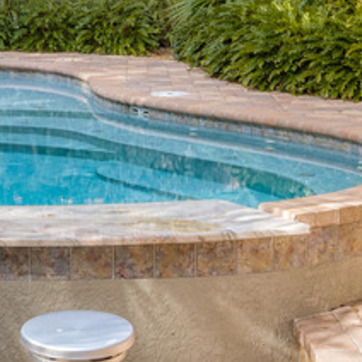
Material: water